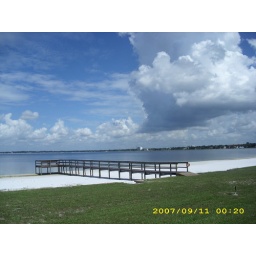
Lake Jackson. Really a beautiful little lake in the middle of Sebring, Florida. Crystal clear water.